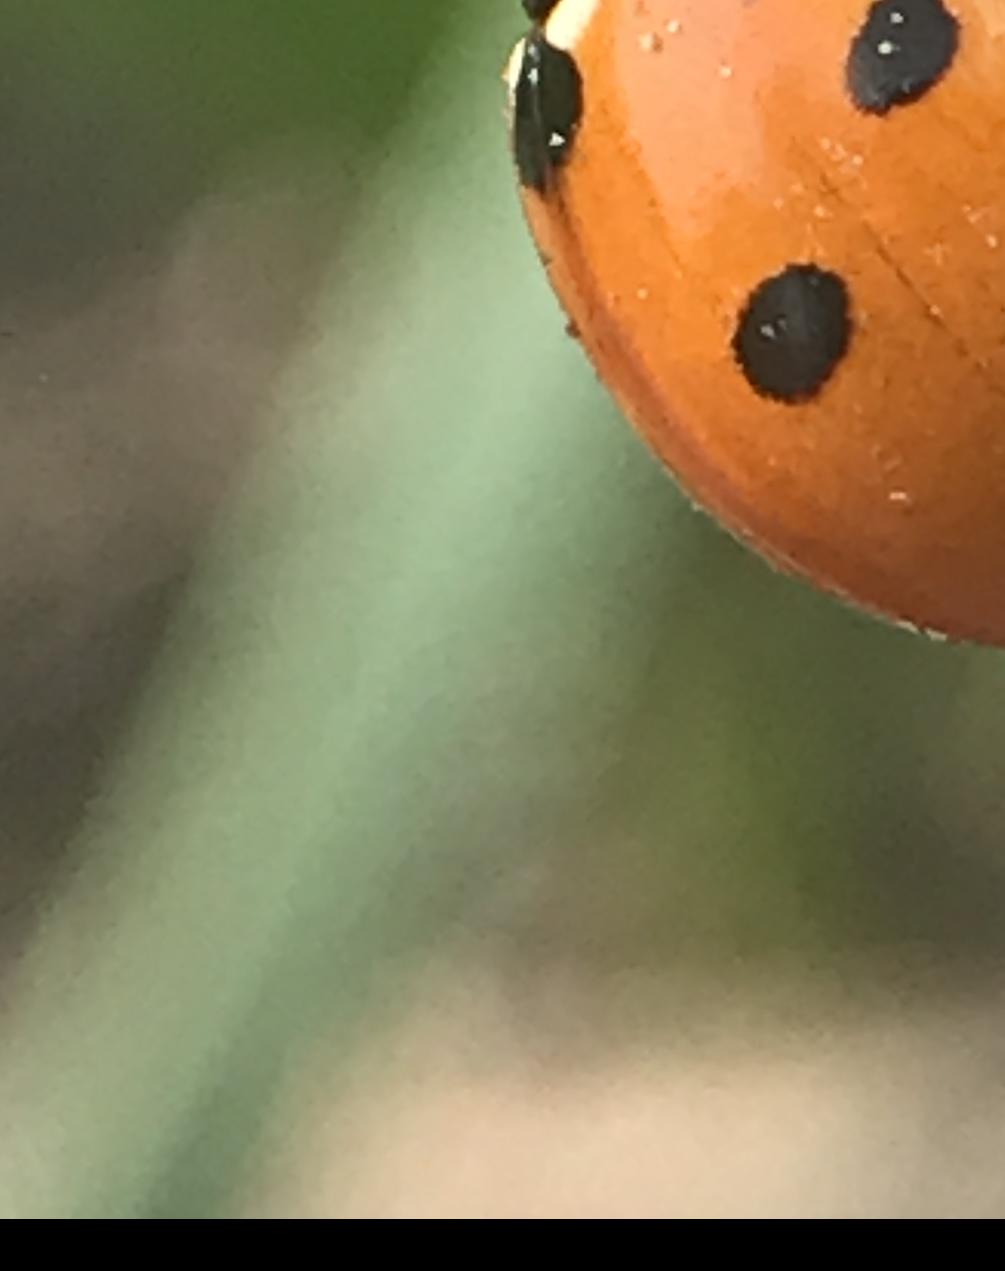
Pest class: predators